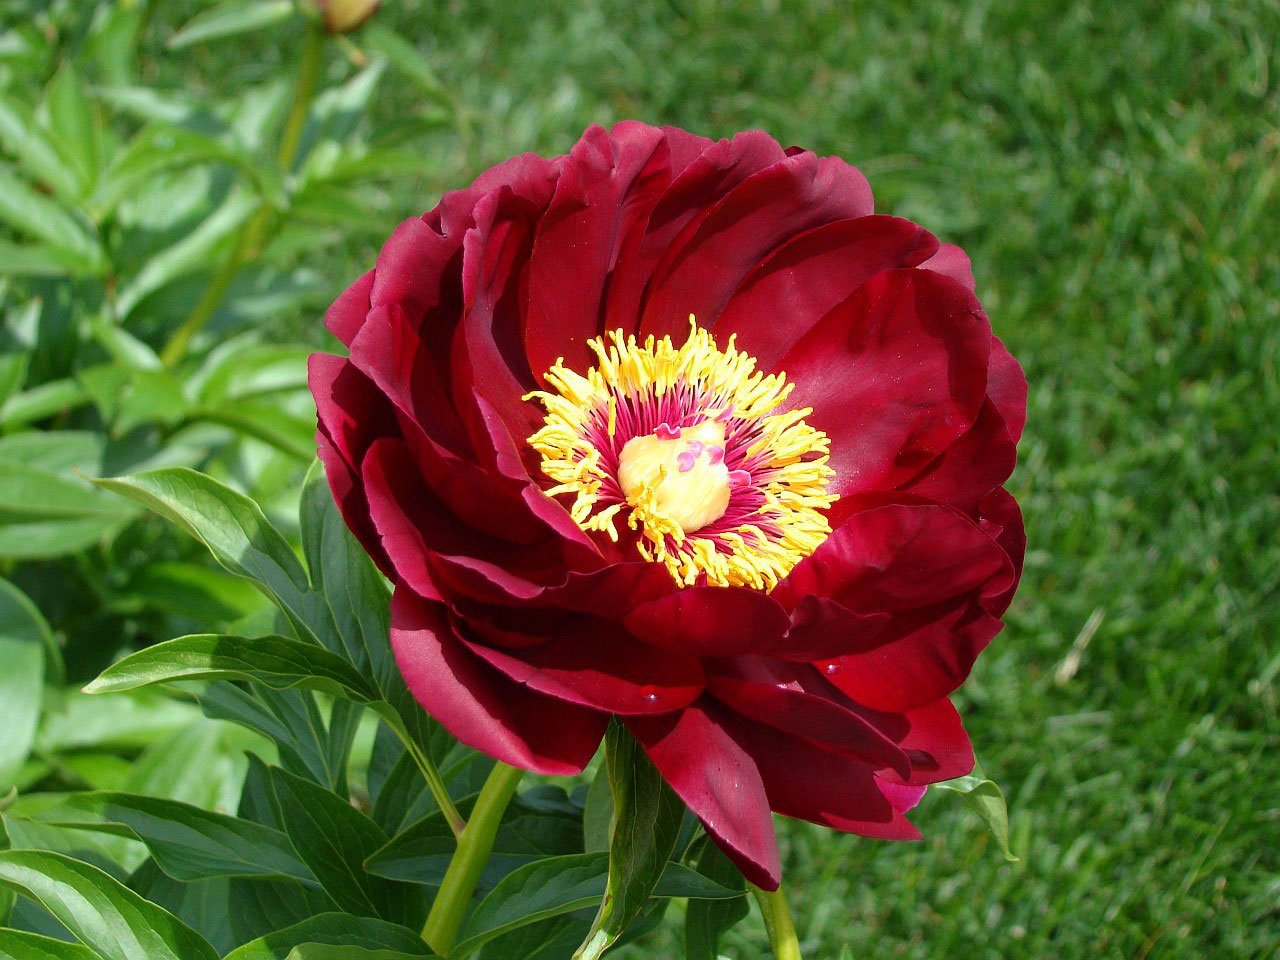
plant, leaf, flower, petal, bloom, spring, red, botany, garden, flora, peony, flowering plant, land plant